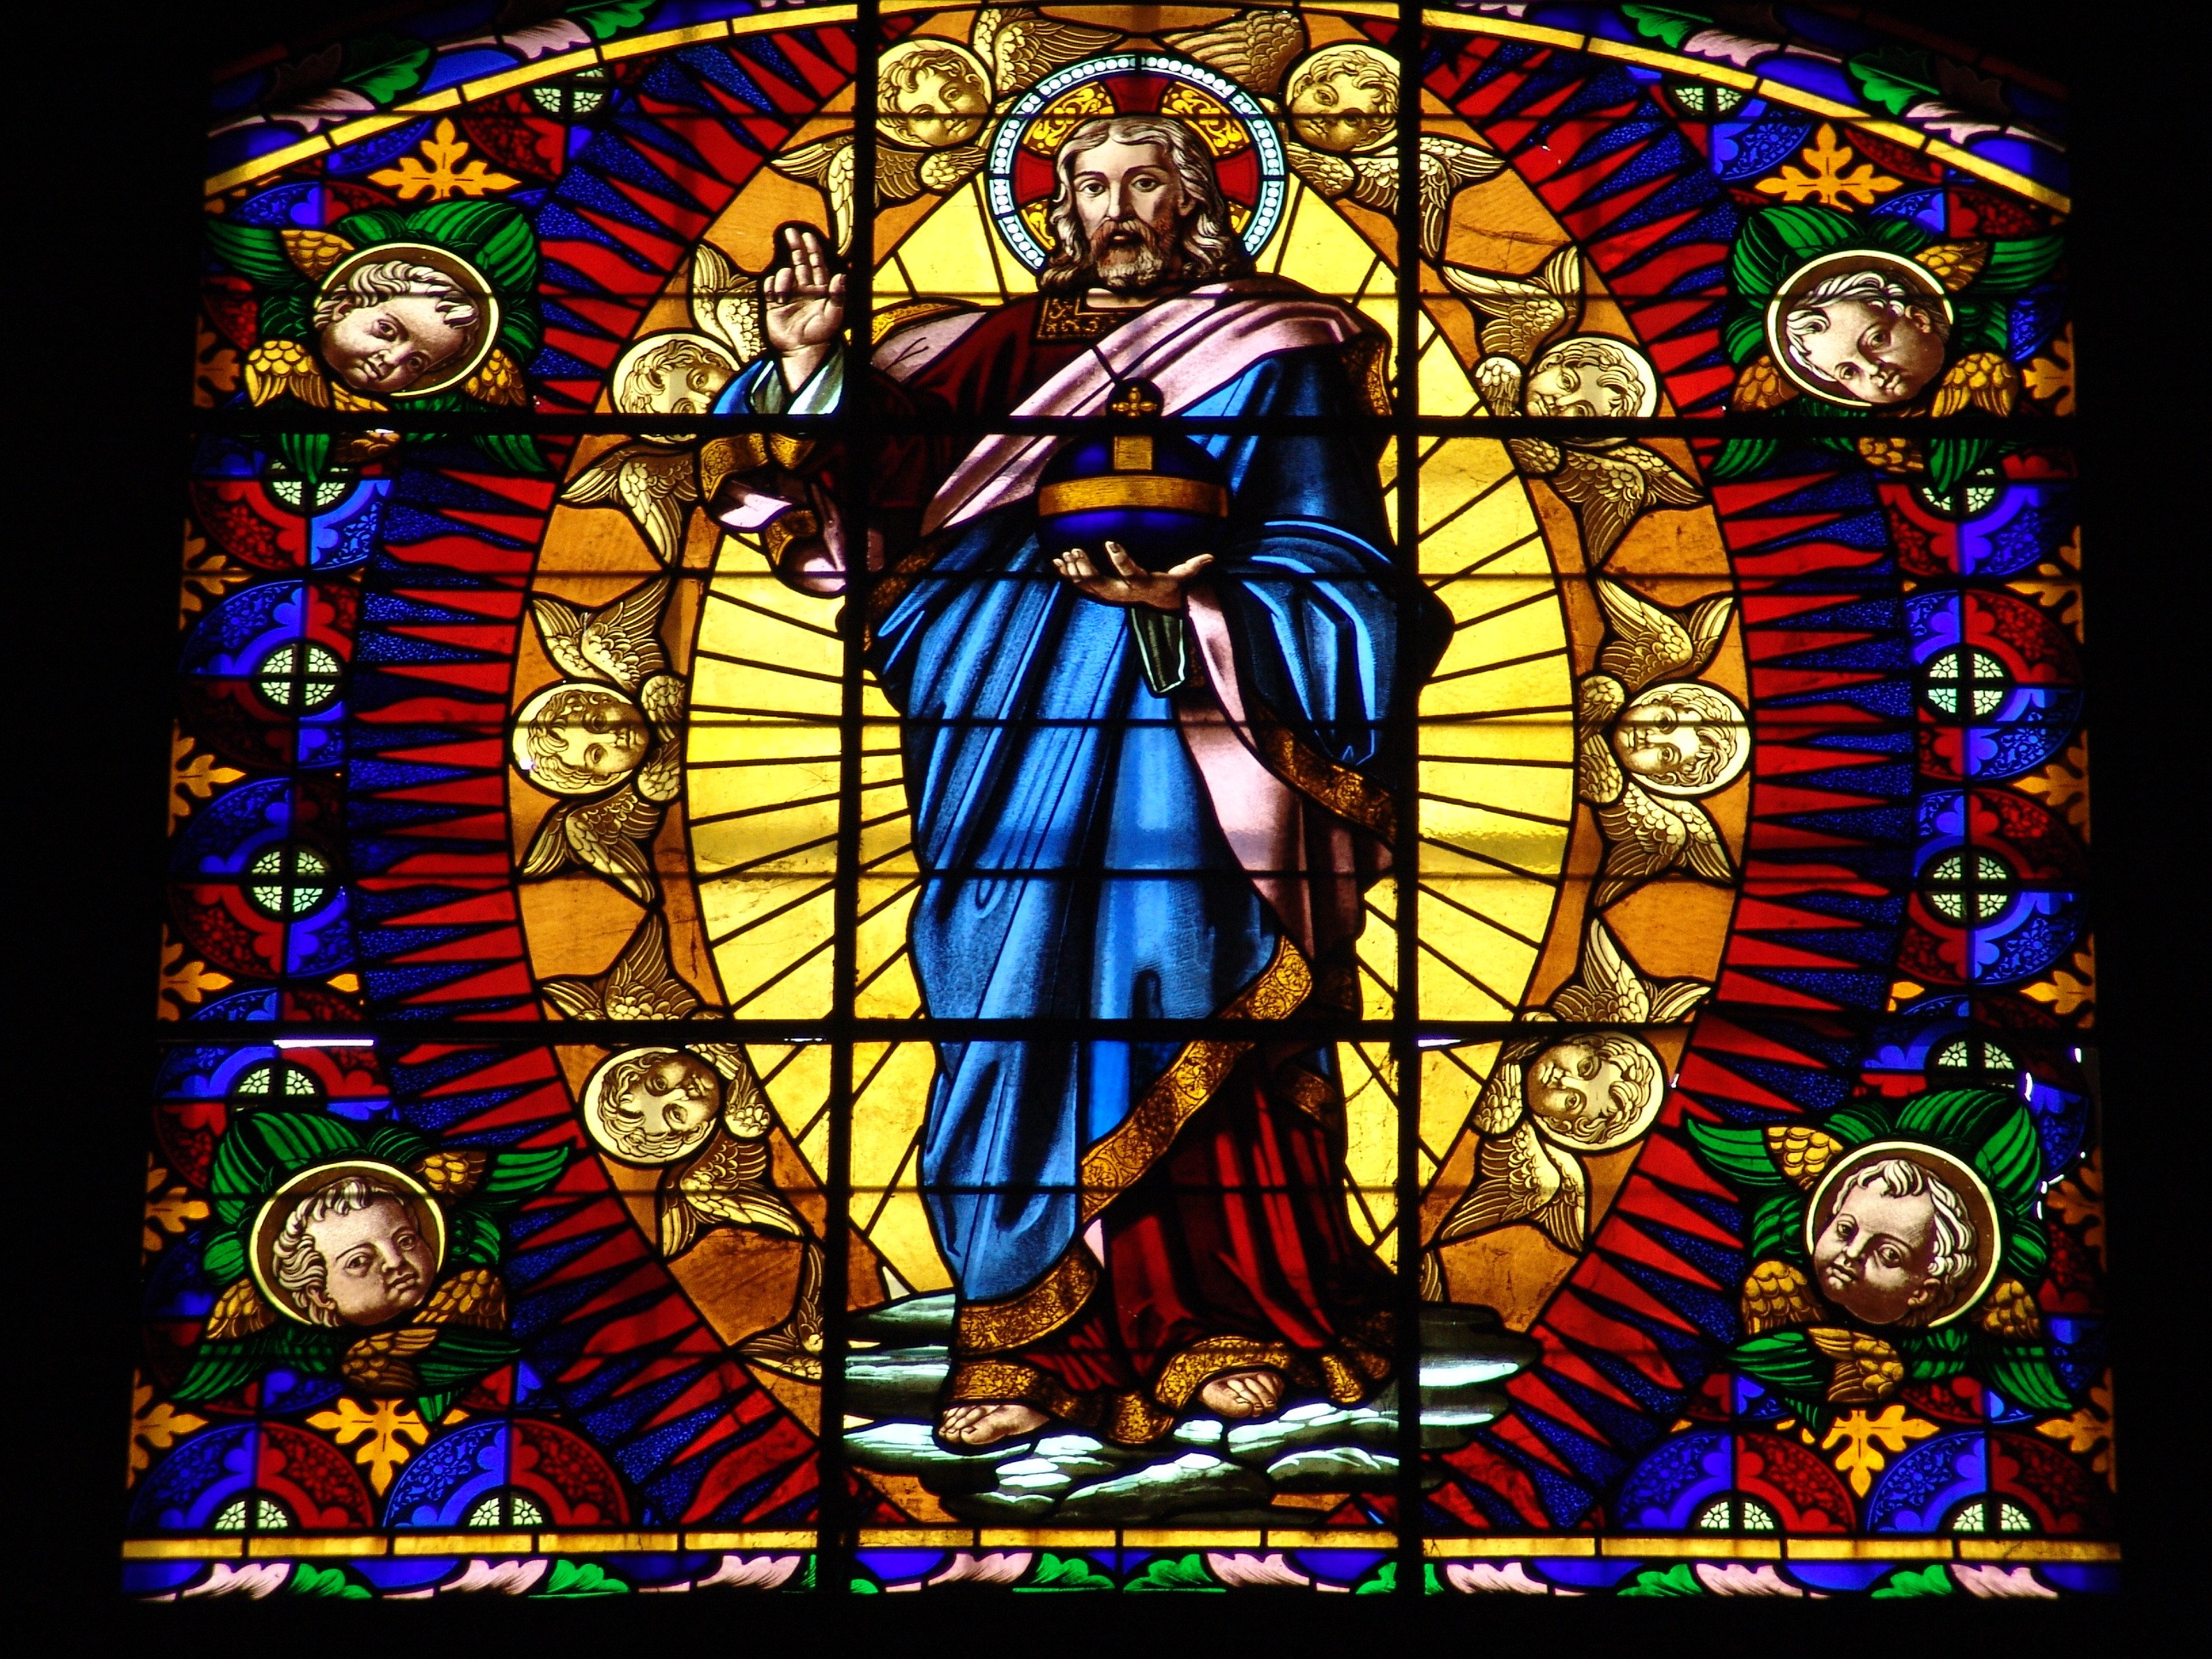
window, glass, pattern, color, religion, italy, church, material, stained glass, place of worship, art, illustration, holy, old window, church window, montalcino